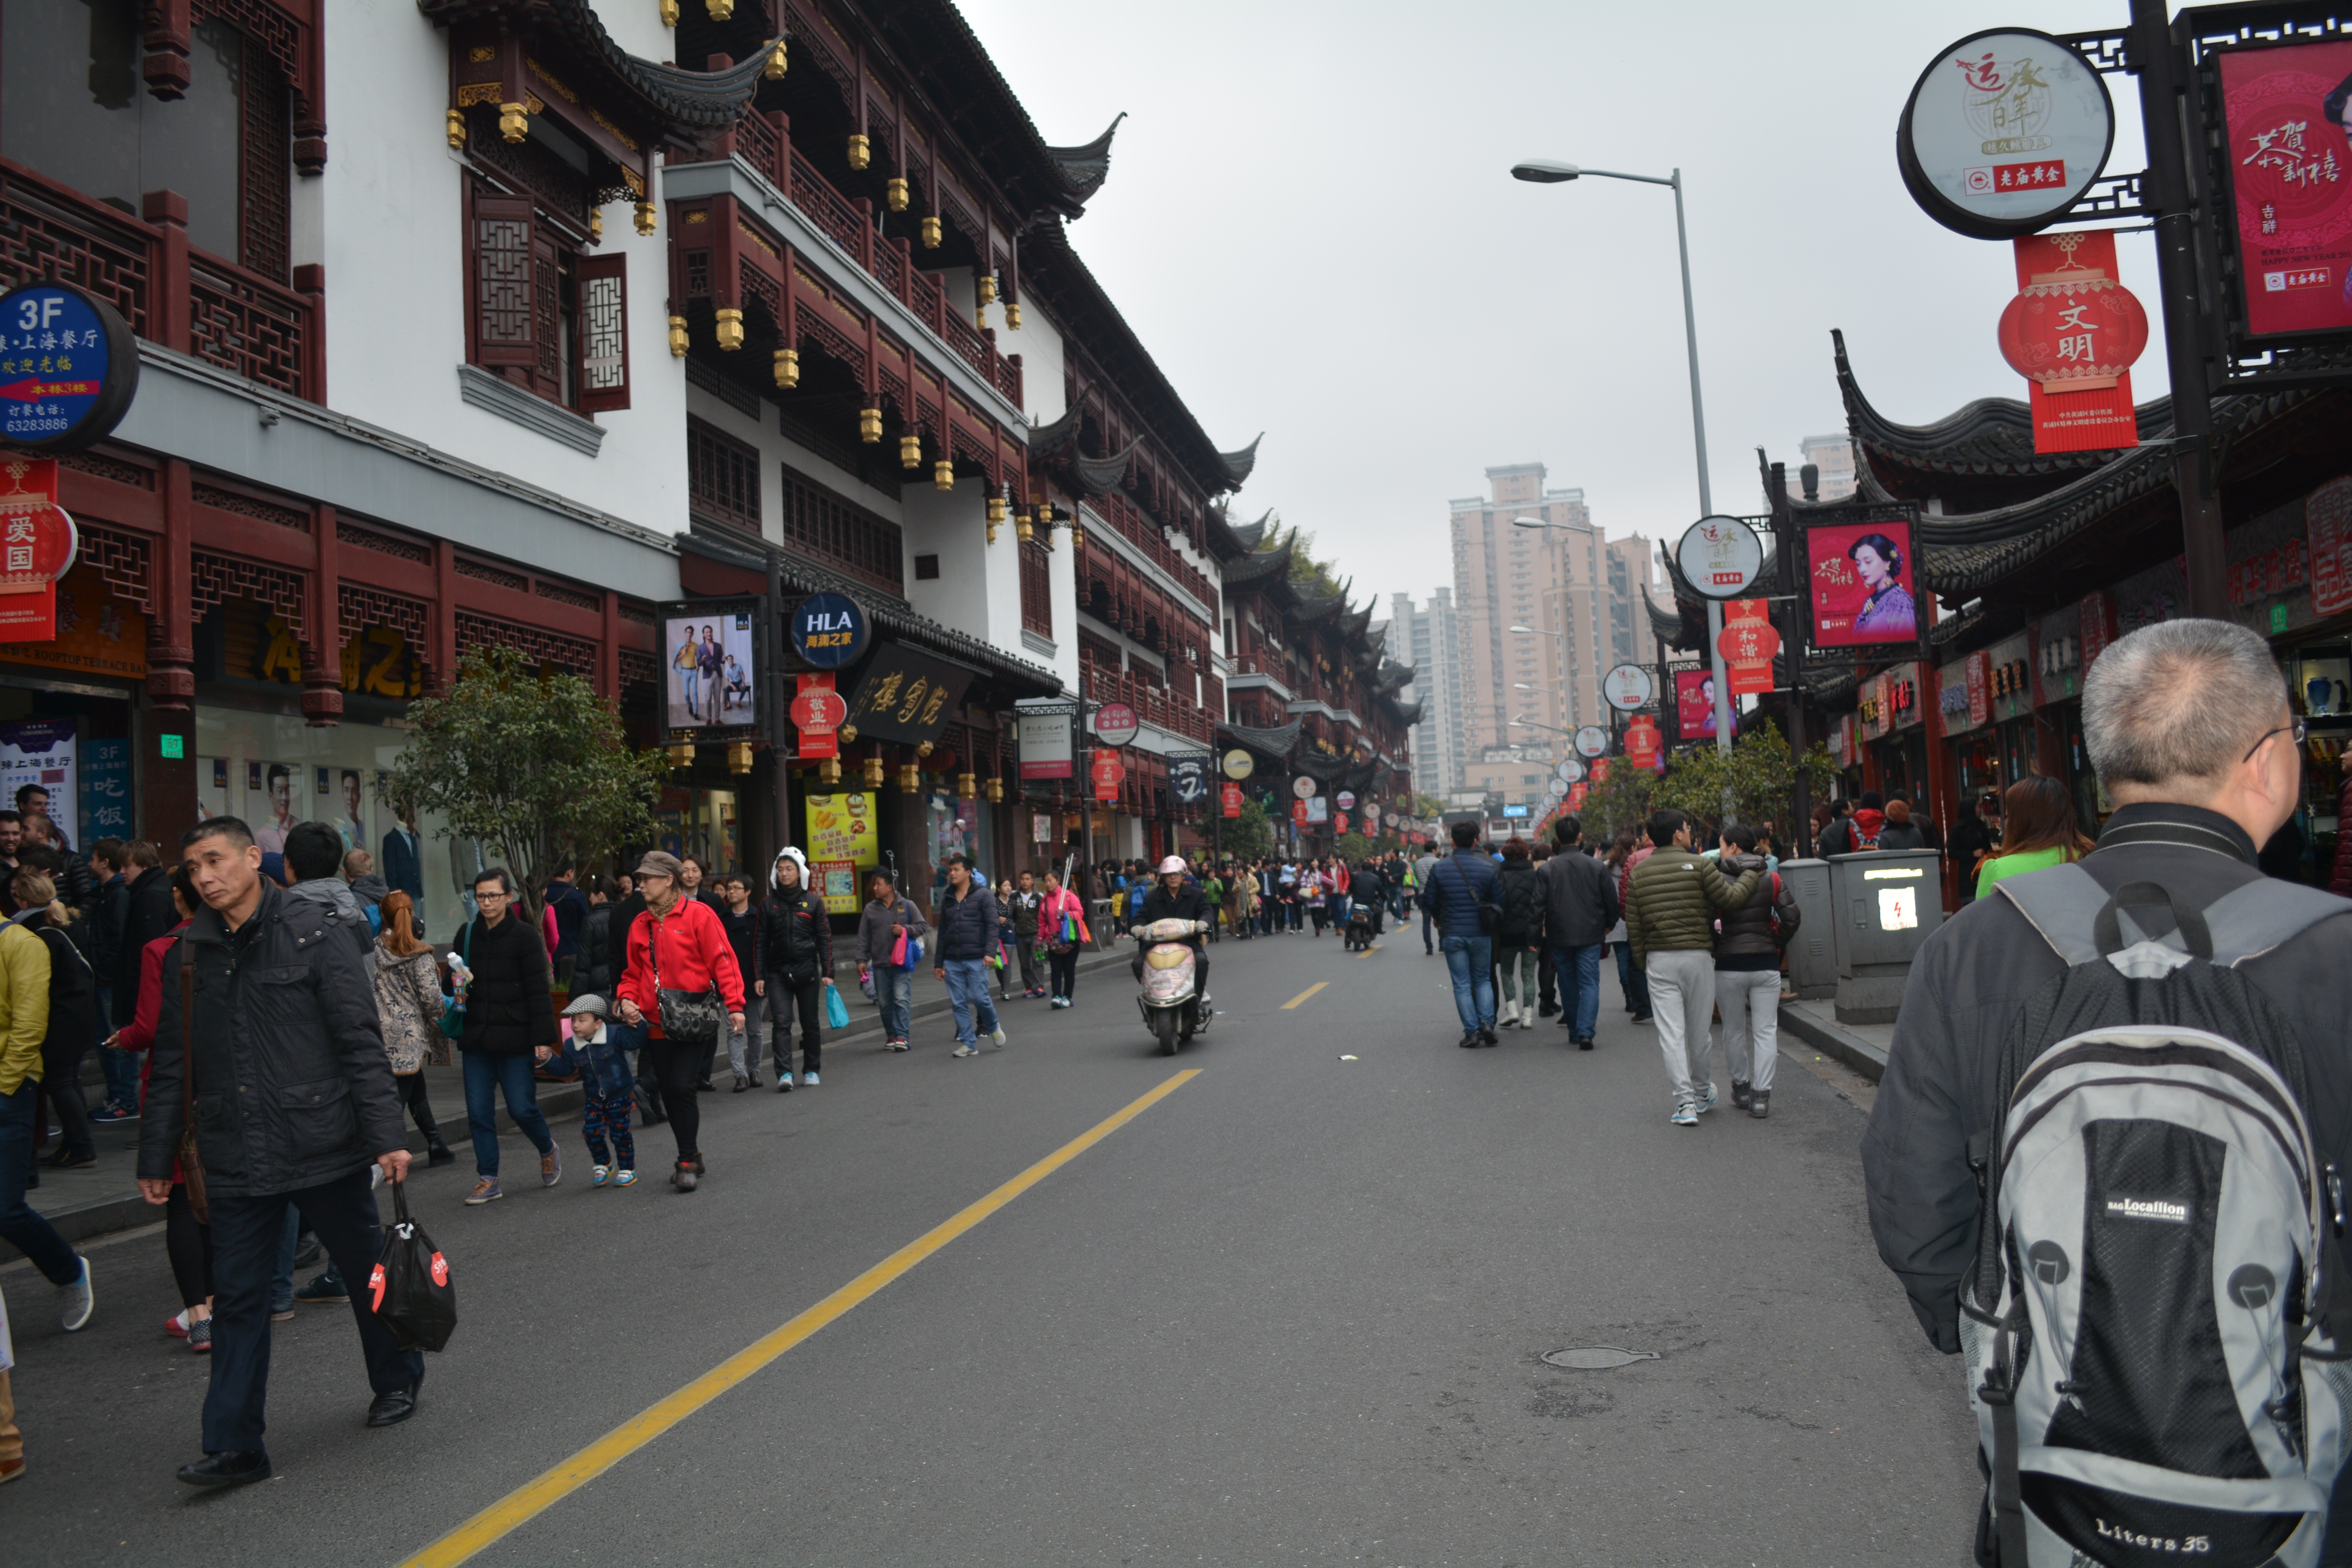
pedestrian, road, street, crowd, lane, demonstration, endurance